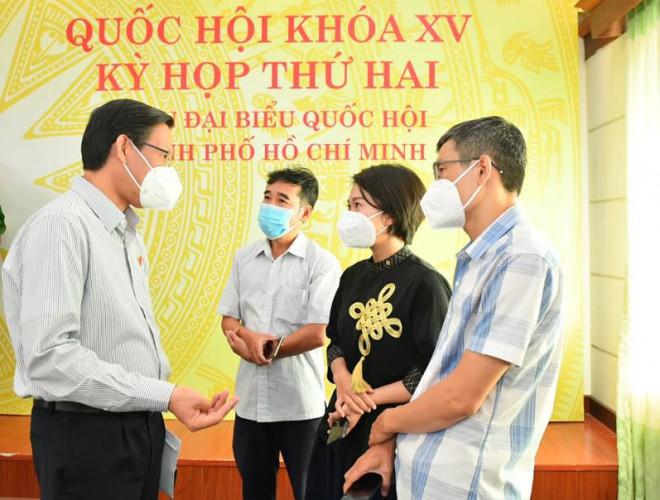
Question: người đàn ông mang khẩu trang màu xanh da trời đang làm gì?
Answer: đang cầm điện thoại